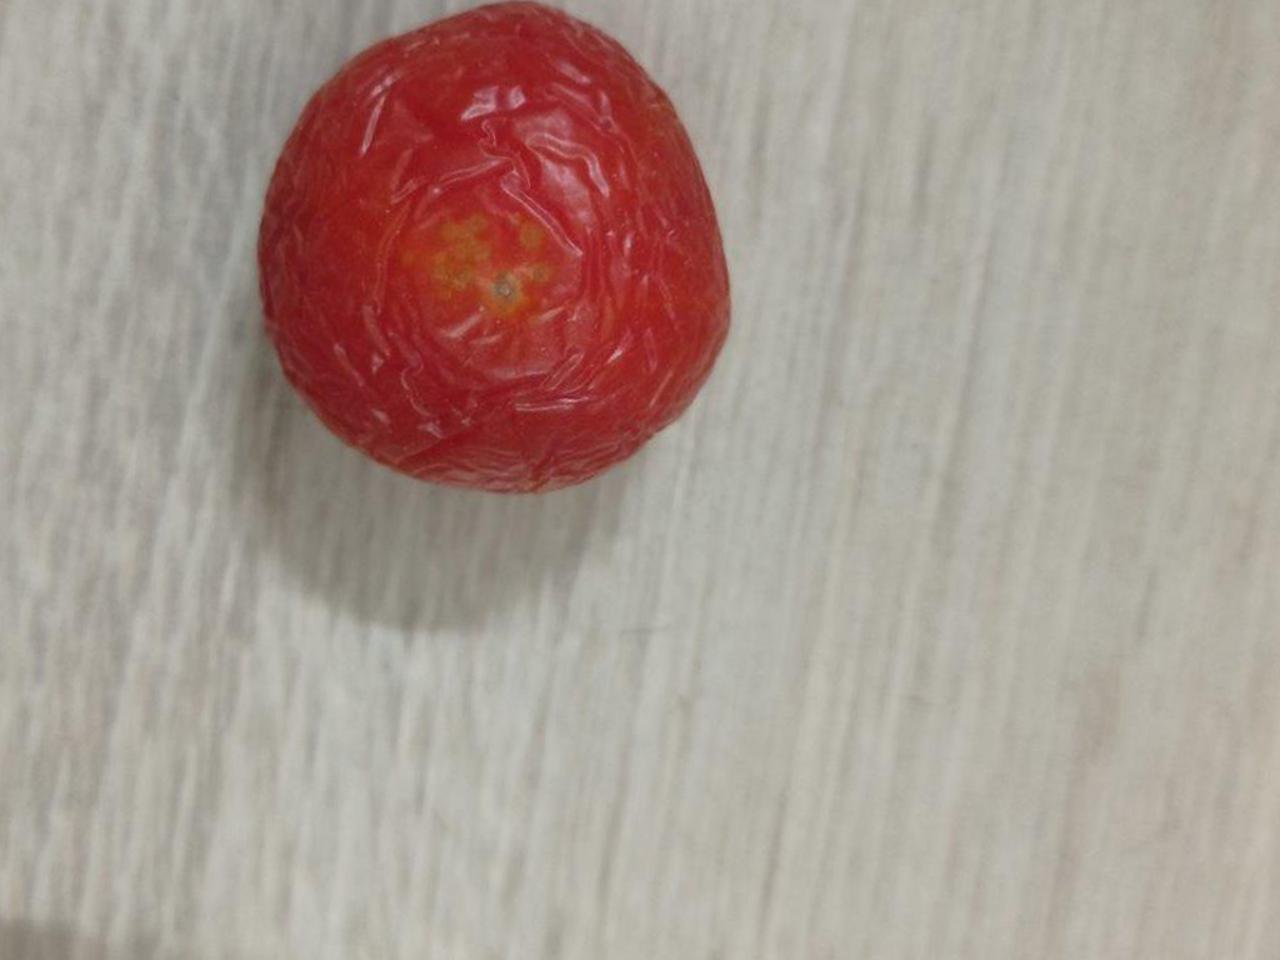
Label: Rotten